Northern Sámi orthography

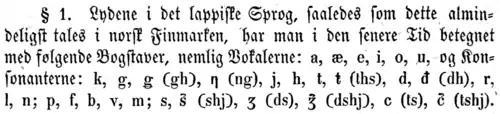
Alphabet used by Friis in "Lappisk grammatik" in 1856.

The alphabet used by Rask in "Ræsonneret lappisk sproglære" (1832) aimed to use a single grapheme for each sound, including c̓, s̓, z̓, ʒ̓ not shown in the chart below.